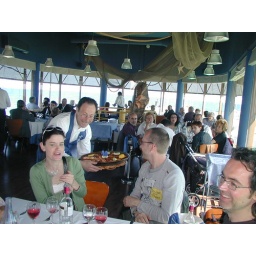
He blowing out the candles in a Paella, near the beach in Barcelona.